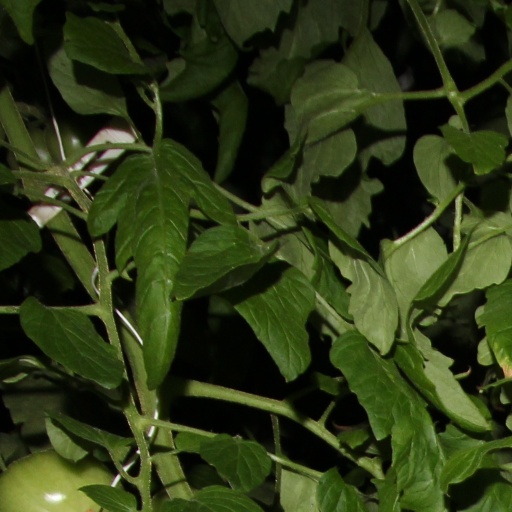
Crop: tomato